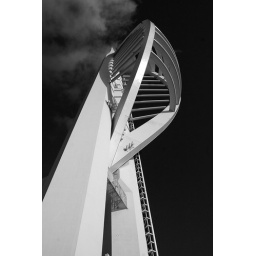
Modern architecture in black and white